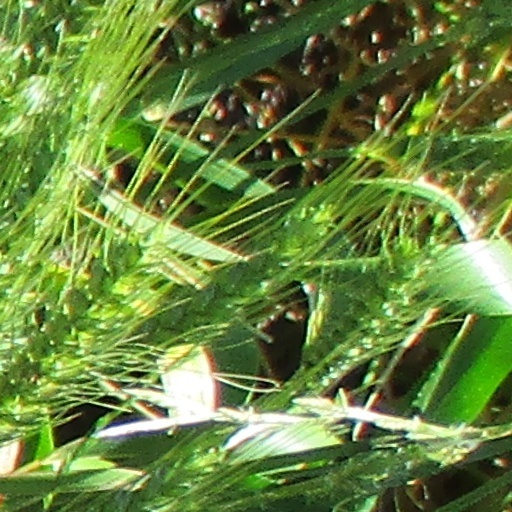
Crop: wheat